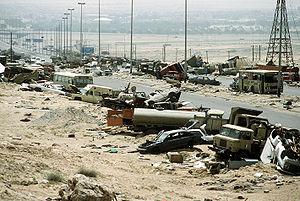
1991 est une année commune commençant un mardi.